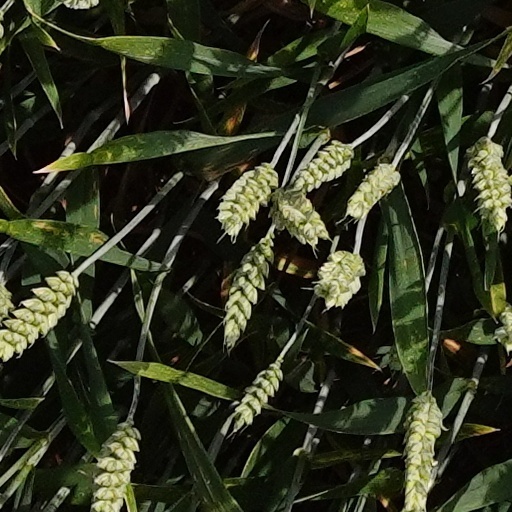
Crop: wheat